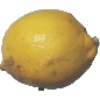
Label: lemon